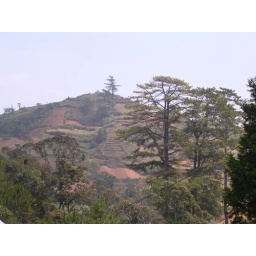
pine trees around the hotel